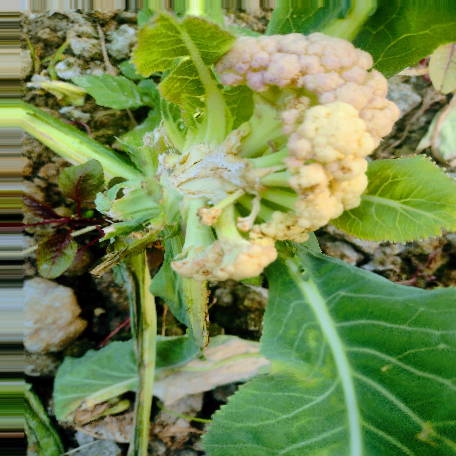
Label: Bacterial spot rot